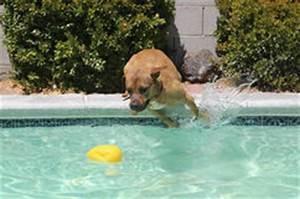
dog